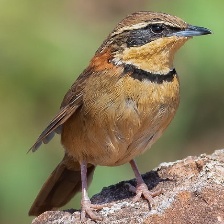
Species: COLLARED CRESCENTCHEST
Scientific name: MELANOPAREIA TORQUATA